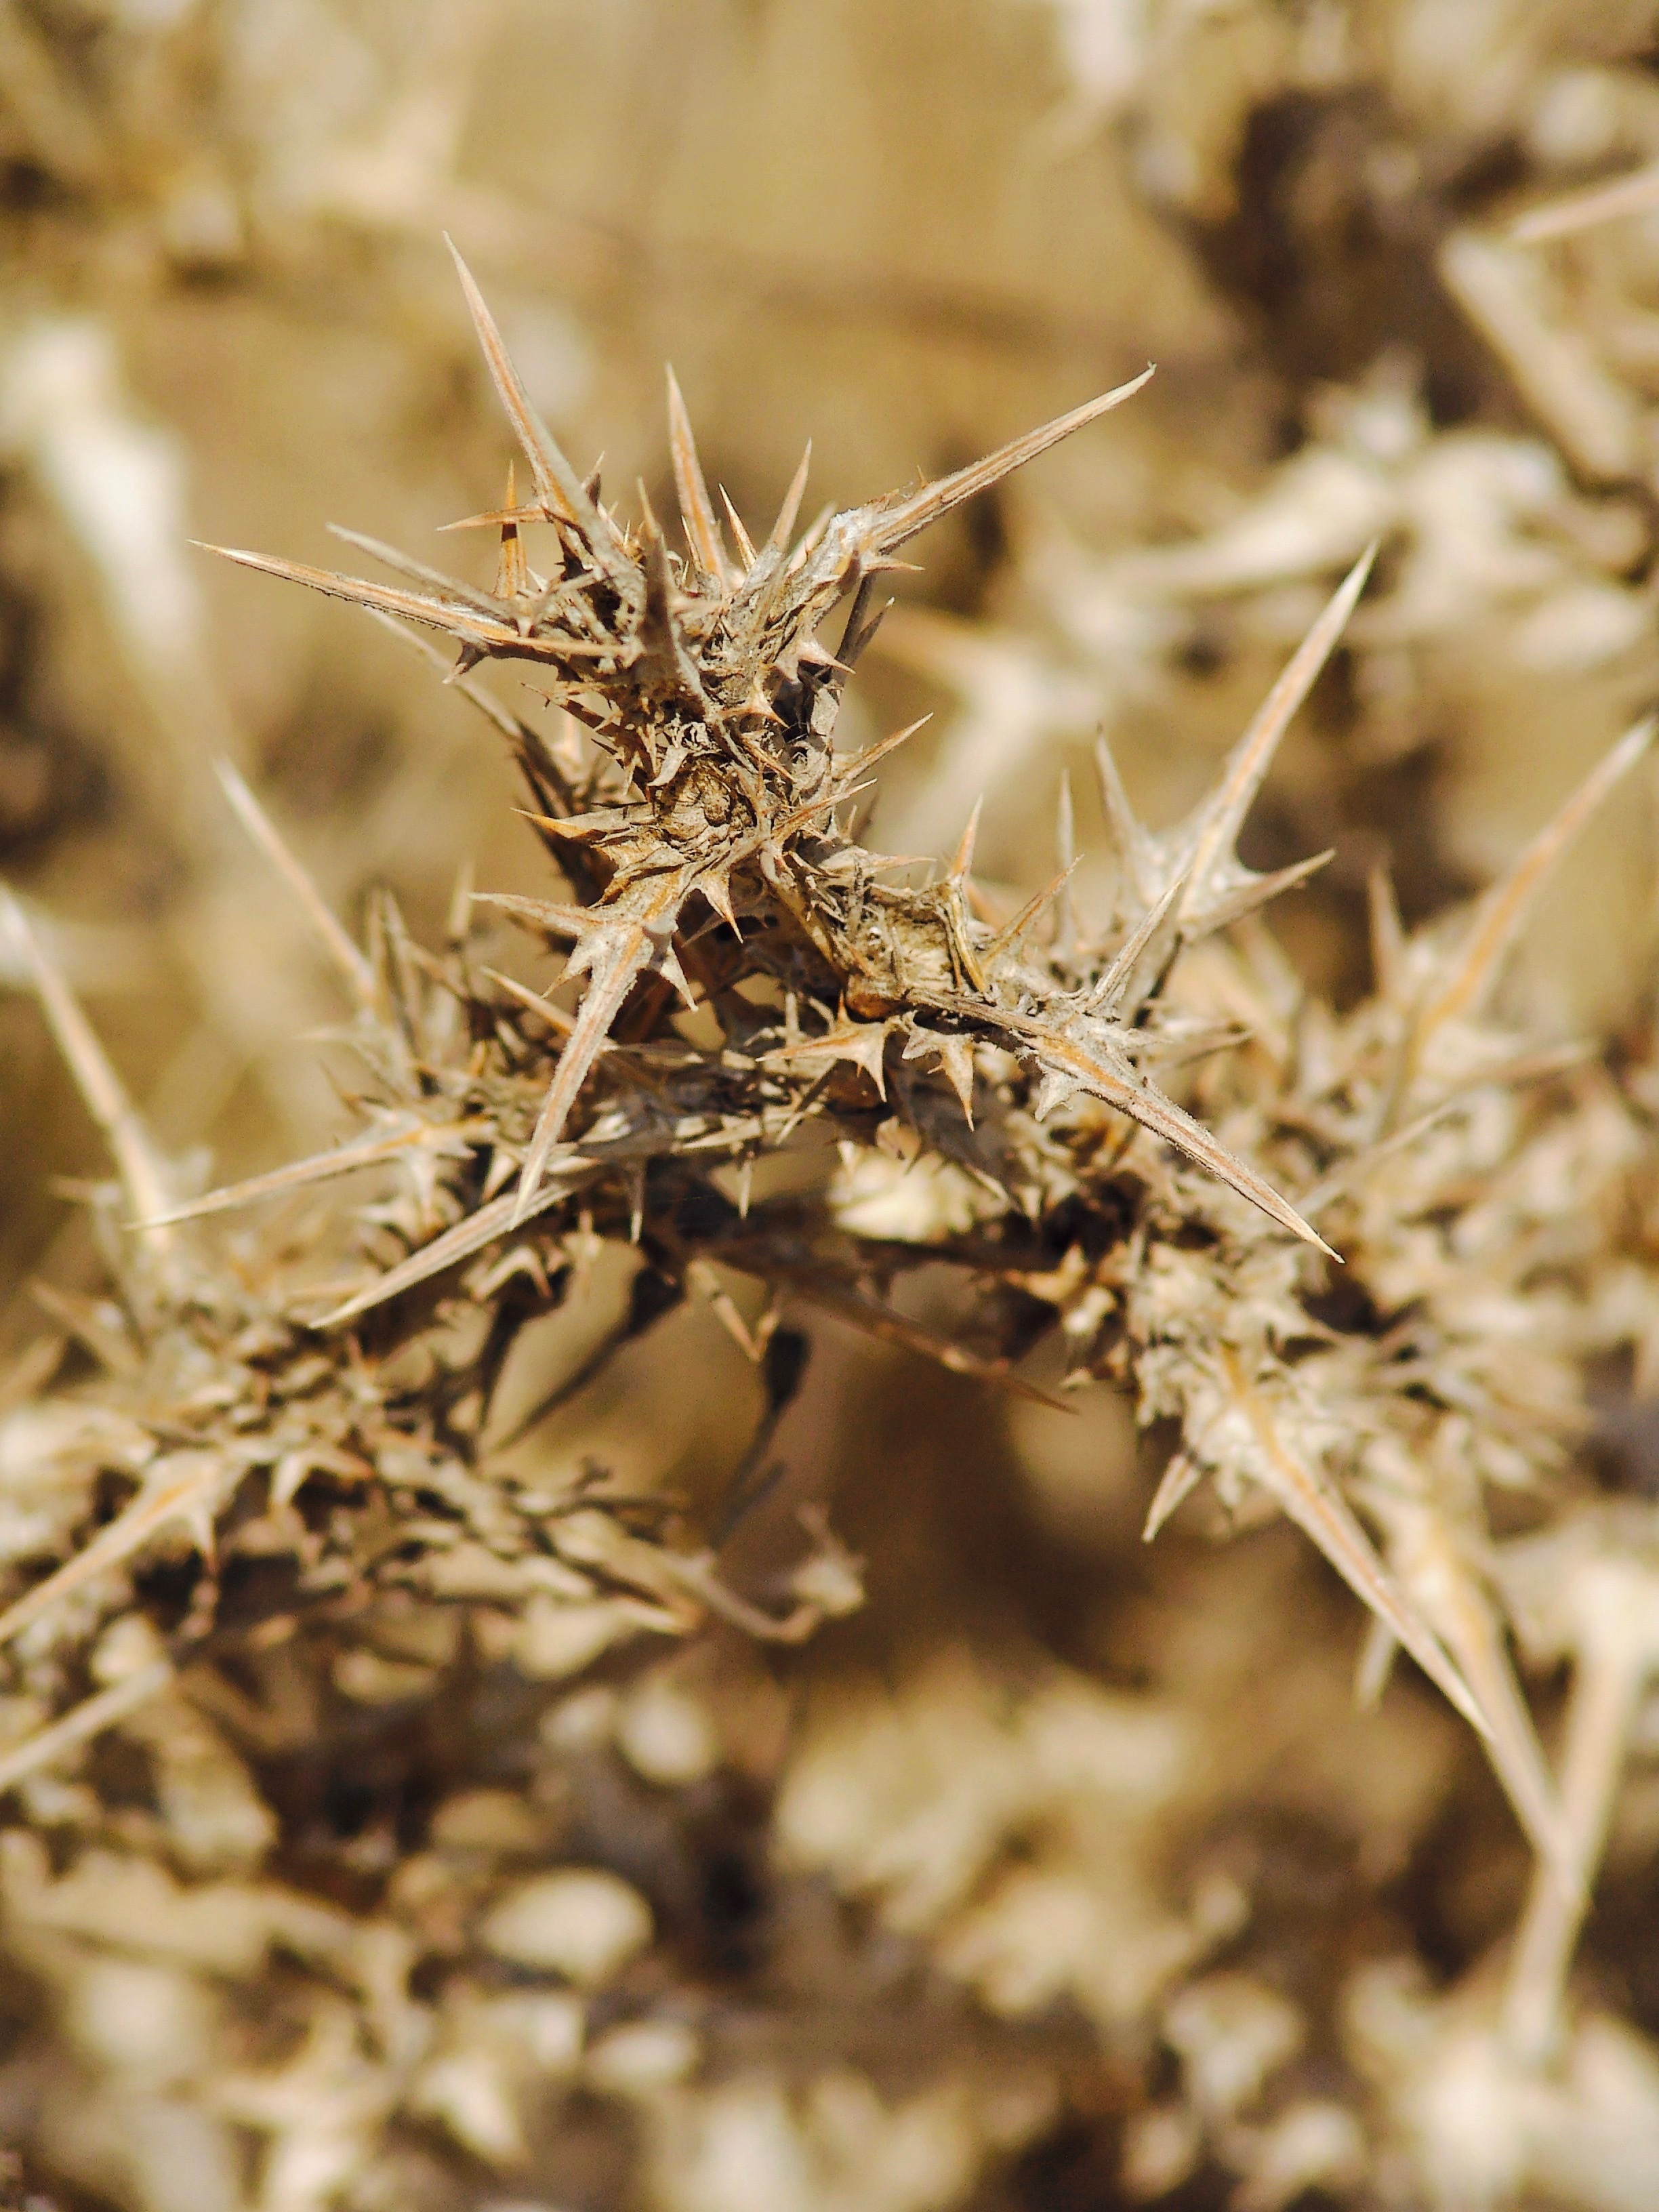
nature, grass, branch, prickly, plant, photography, leaf, desert, flower, frost, dry, produce, autumn, brown, soil, flora, season, fauna, wildflower, close up, straw, macro photography, diestel, flowering plant, wither, grass family, land plant, thorns spines and prickles